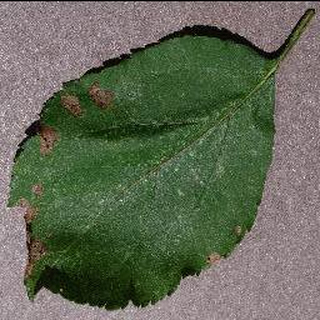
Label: apple_black_rot